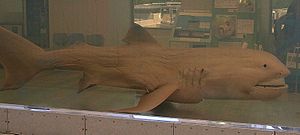
Kæmpemund
Kæmpemunden eller stormund er en meget sjælden hajart, der som de andre store hajarter f.eks. hvalhajen og brugden lever af at filtrere plankton fra vandet. Kæmpemund kan blive op til 7 meter og veje omkring 800 kg. Den har som navnet antyder en stor mund med små tænder og en bred rundet snude. Oversiden er en mørk brunlig farve, mens undersiden er hvid – flere har derfor ved observationer forvekslet hajen med en ung spækhugger. Kæmpemundens hale er asymmetrisk med en lang øvre flap, som ved rævehajerne. Indersiden af gællerne er besat med fingerlignende vedhæng, der er designet til at fange plankton.